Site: brandenburg
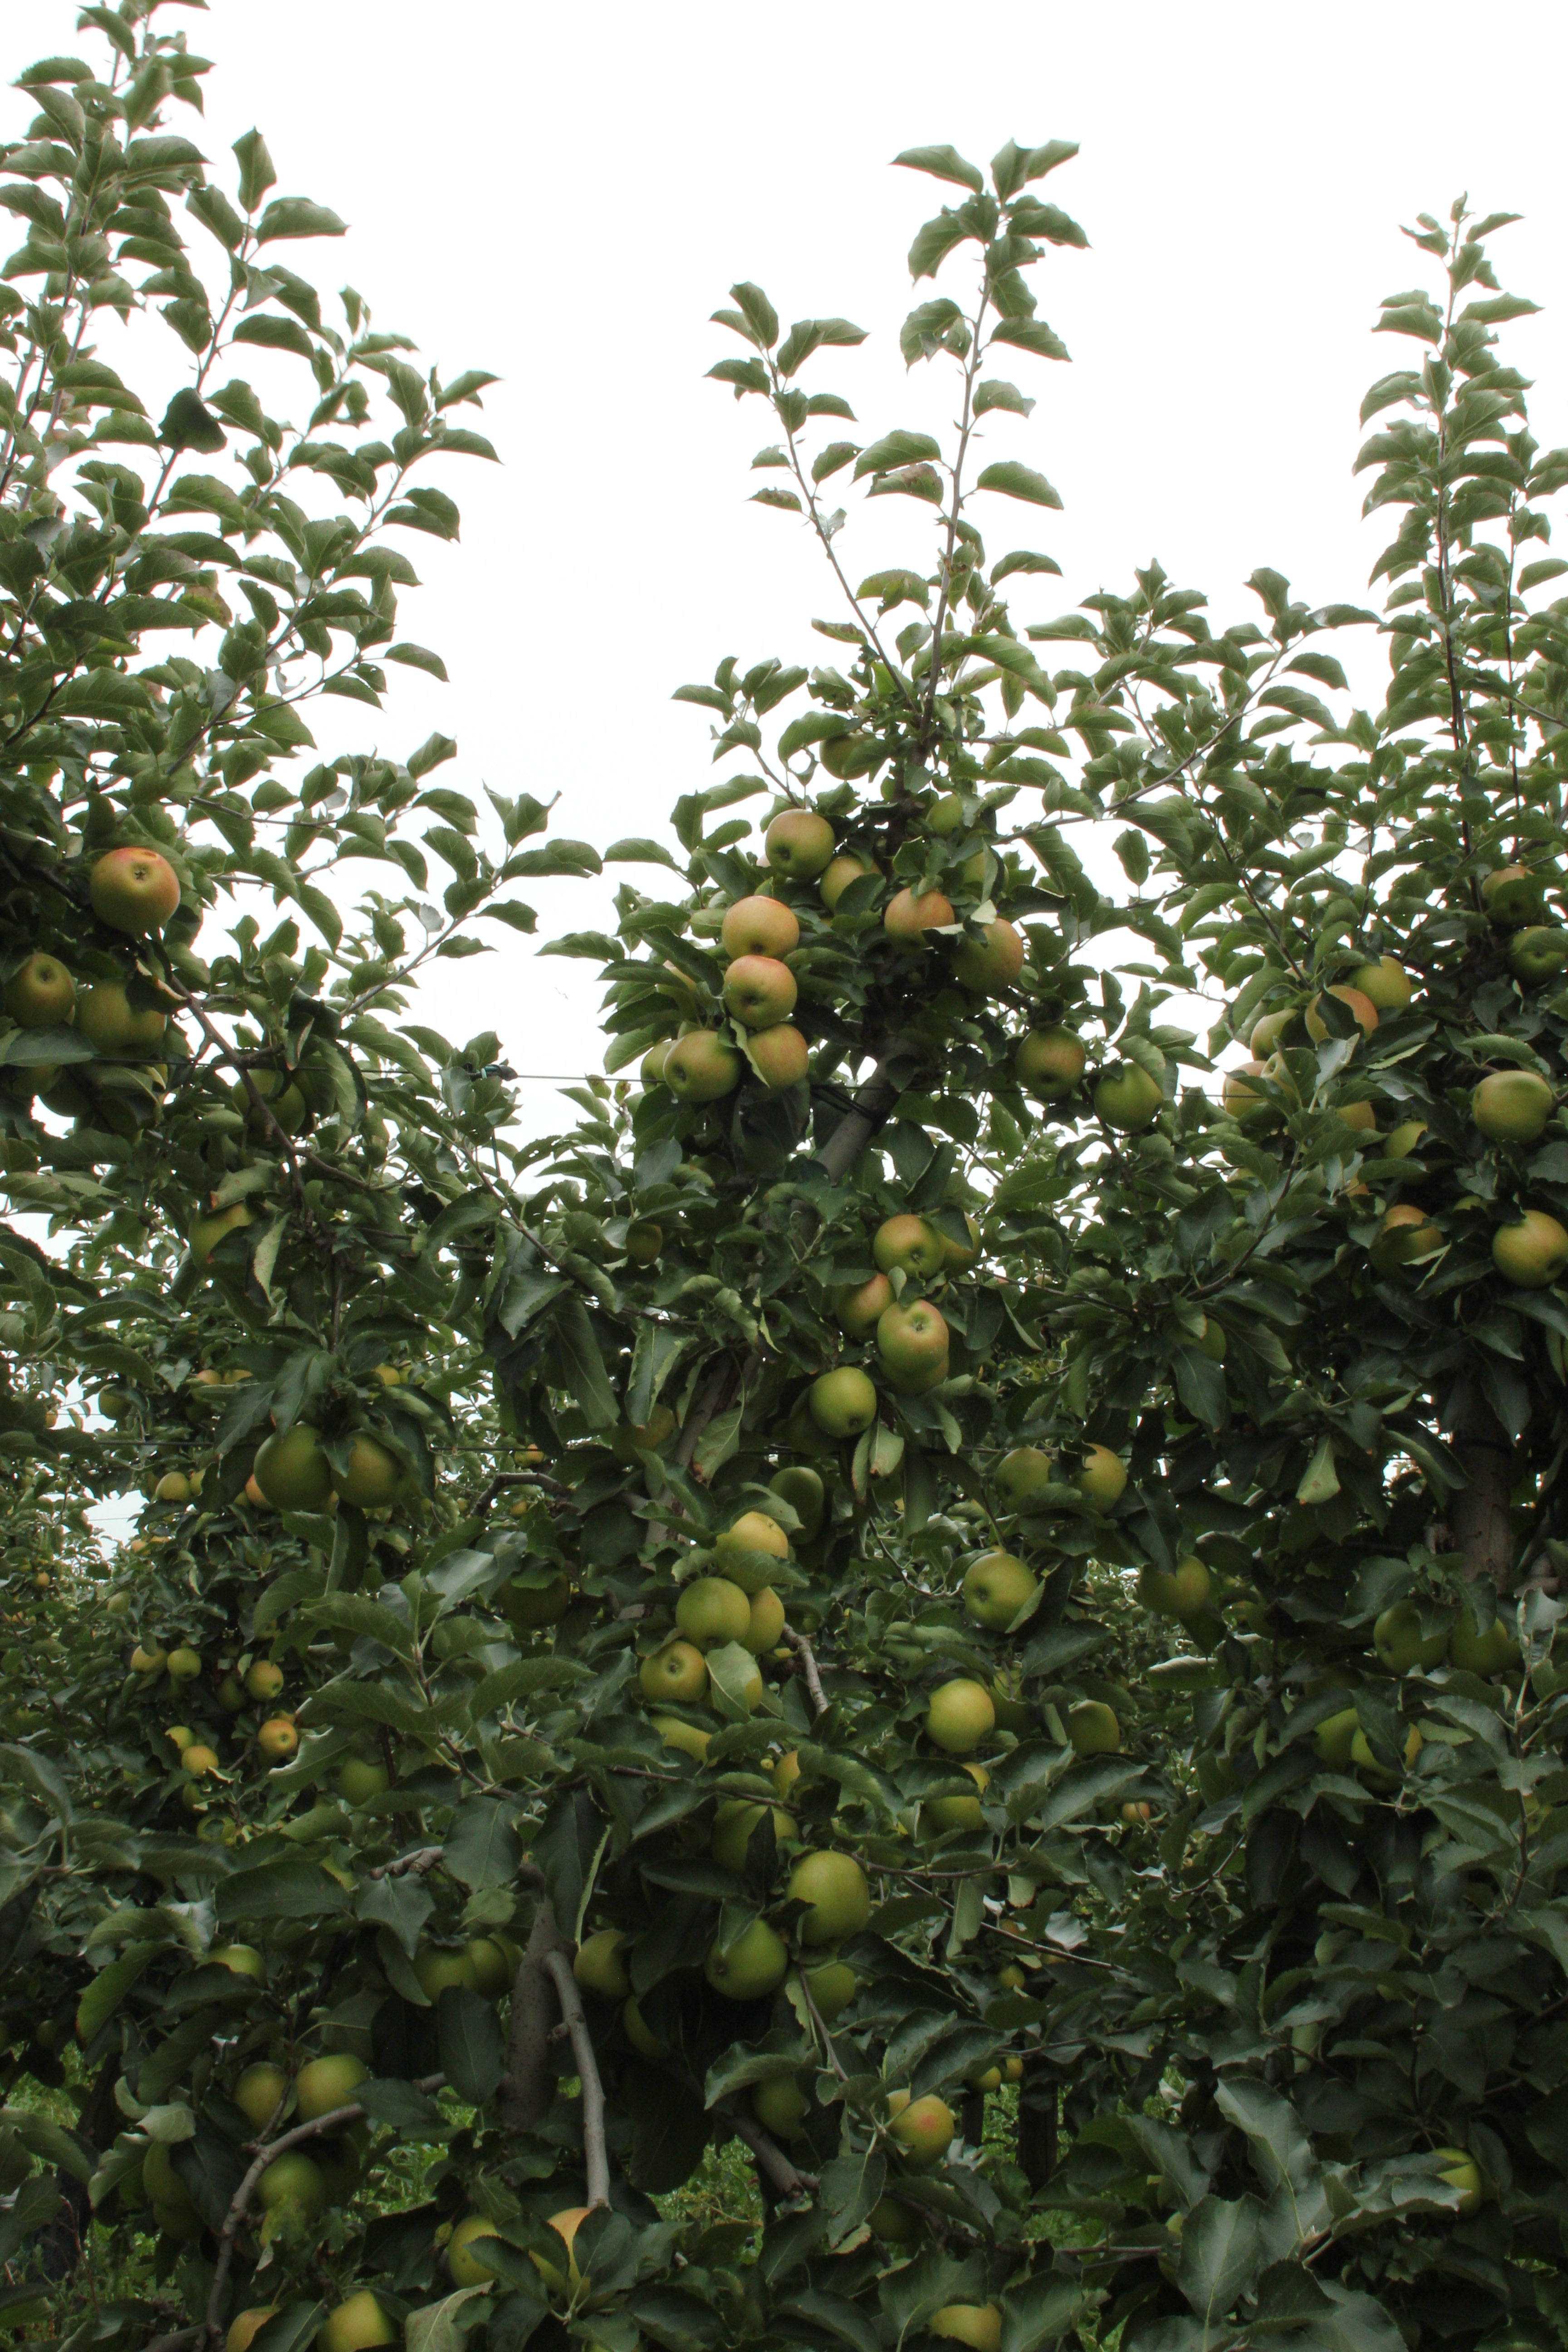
Growth stage (BBCH 87): Maturity of fruit and seed